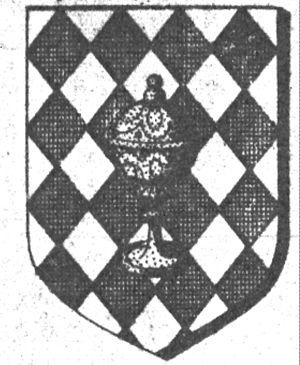
Omnes ou Omnès est un patronyme de noblesse bretonne.